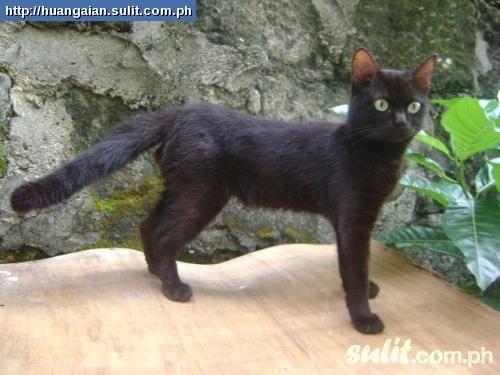
Breed: Bombay